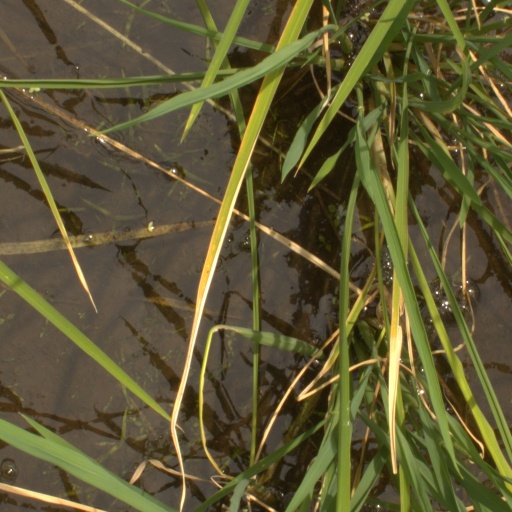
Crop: rice